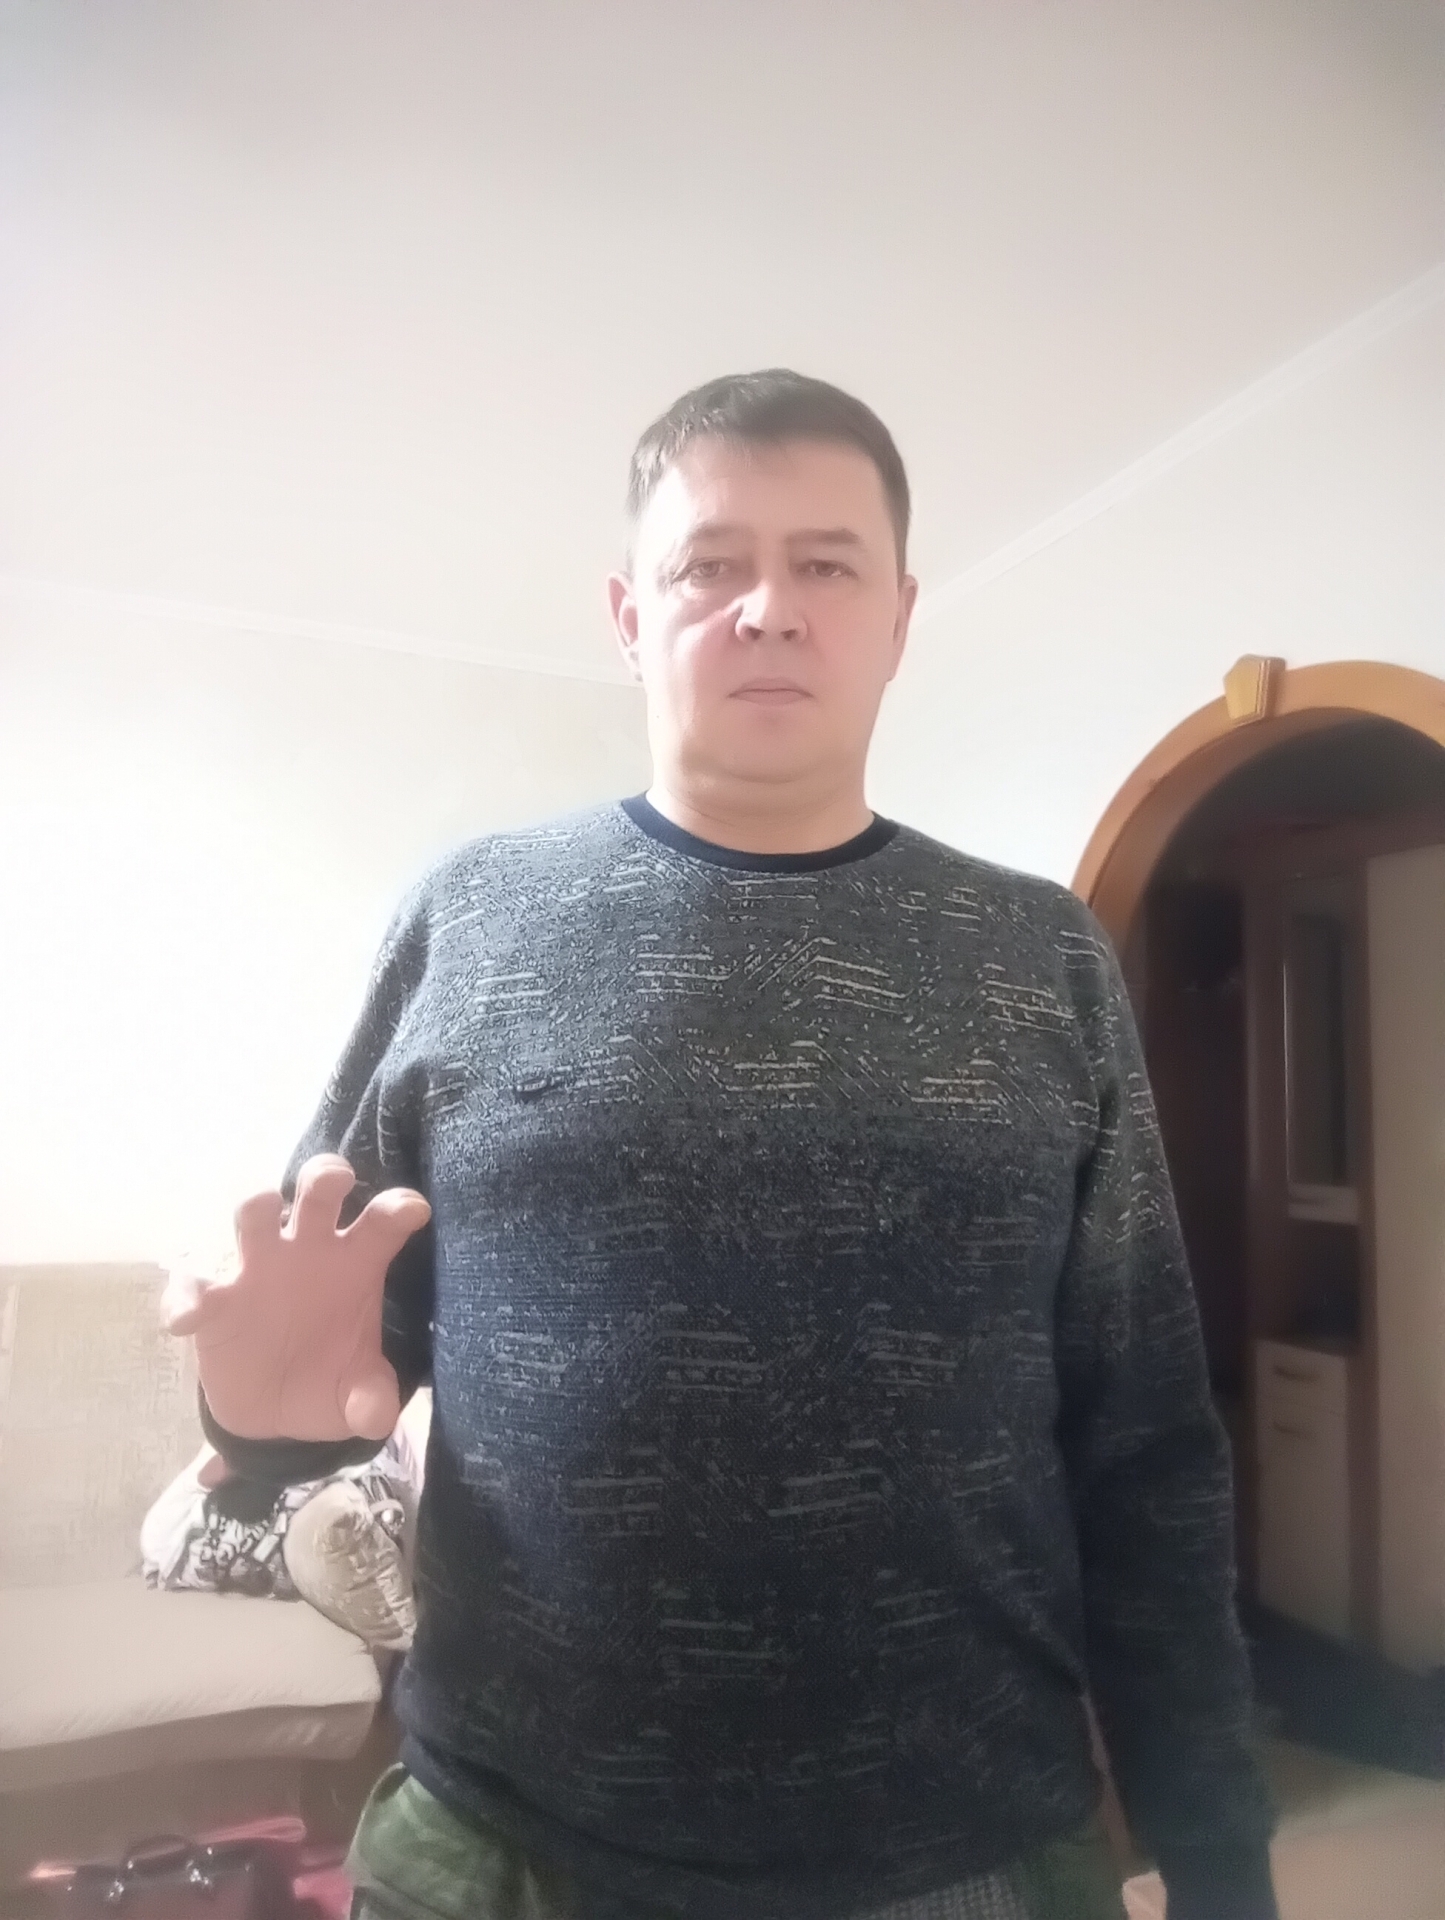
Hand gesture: grabbing